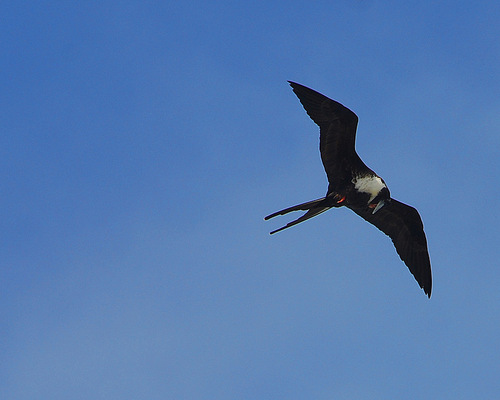
this black bird has a white breast, split tail feathers, and a bit of red near the vent.
a large bird with an expansive wing span, that has black wings, and a white neck and nape.
large predominantly black bird with massive wingspan, white belly, and large, long, narrow, and pointy beaka large black bird with large wings and a long black beak.
this large bird is black with a white neck pointed tail feathers and a pointed beak.
this bird has wings that are black and a white neck that is longa big bird with a grey bill and a white throat and nape.
this bird has an all black nape and wings, white throat, and orange and black inner and outer retrices.
this bird has a black and white breast and a black and blue billa large bird with a black coloring and white throat.
Species: Frigatebird